Answer in natural language. Considering the relative positions, is brown top white leg dining table (marked B) above or below black colour chair (marked A)? Choose between the following options: below or above
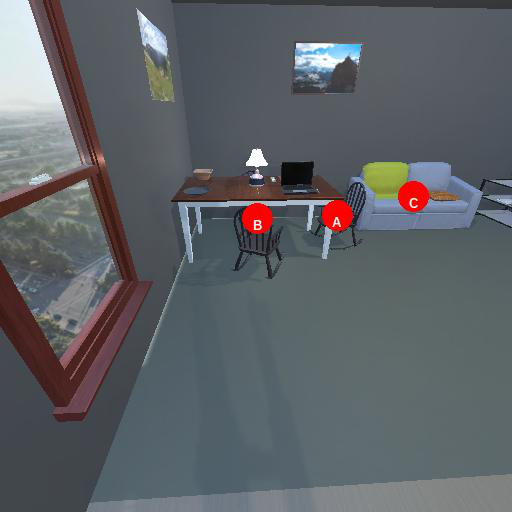
<answer>below</answer>